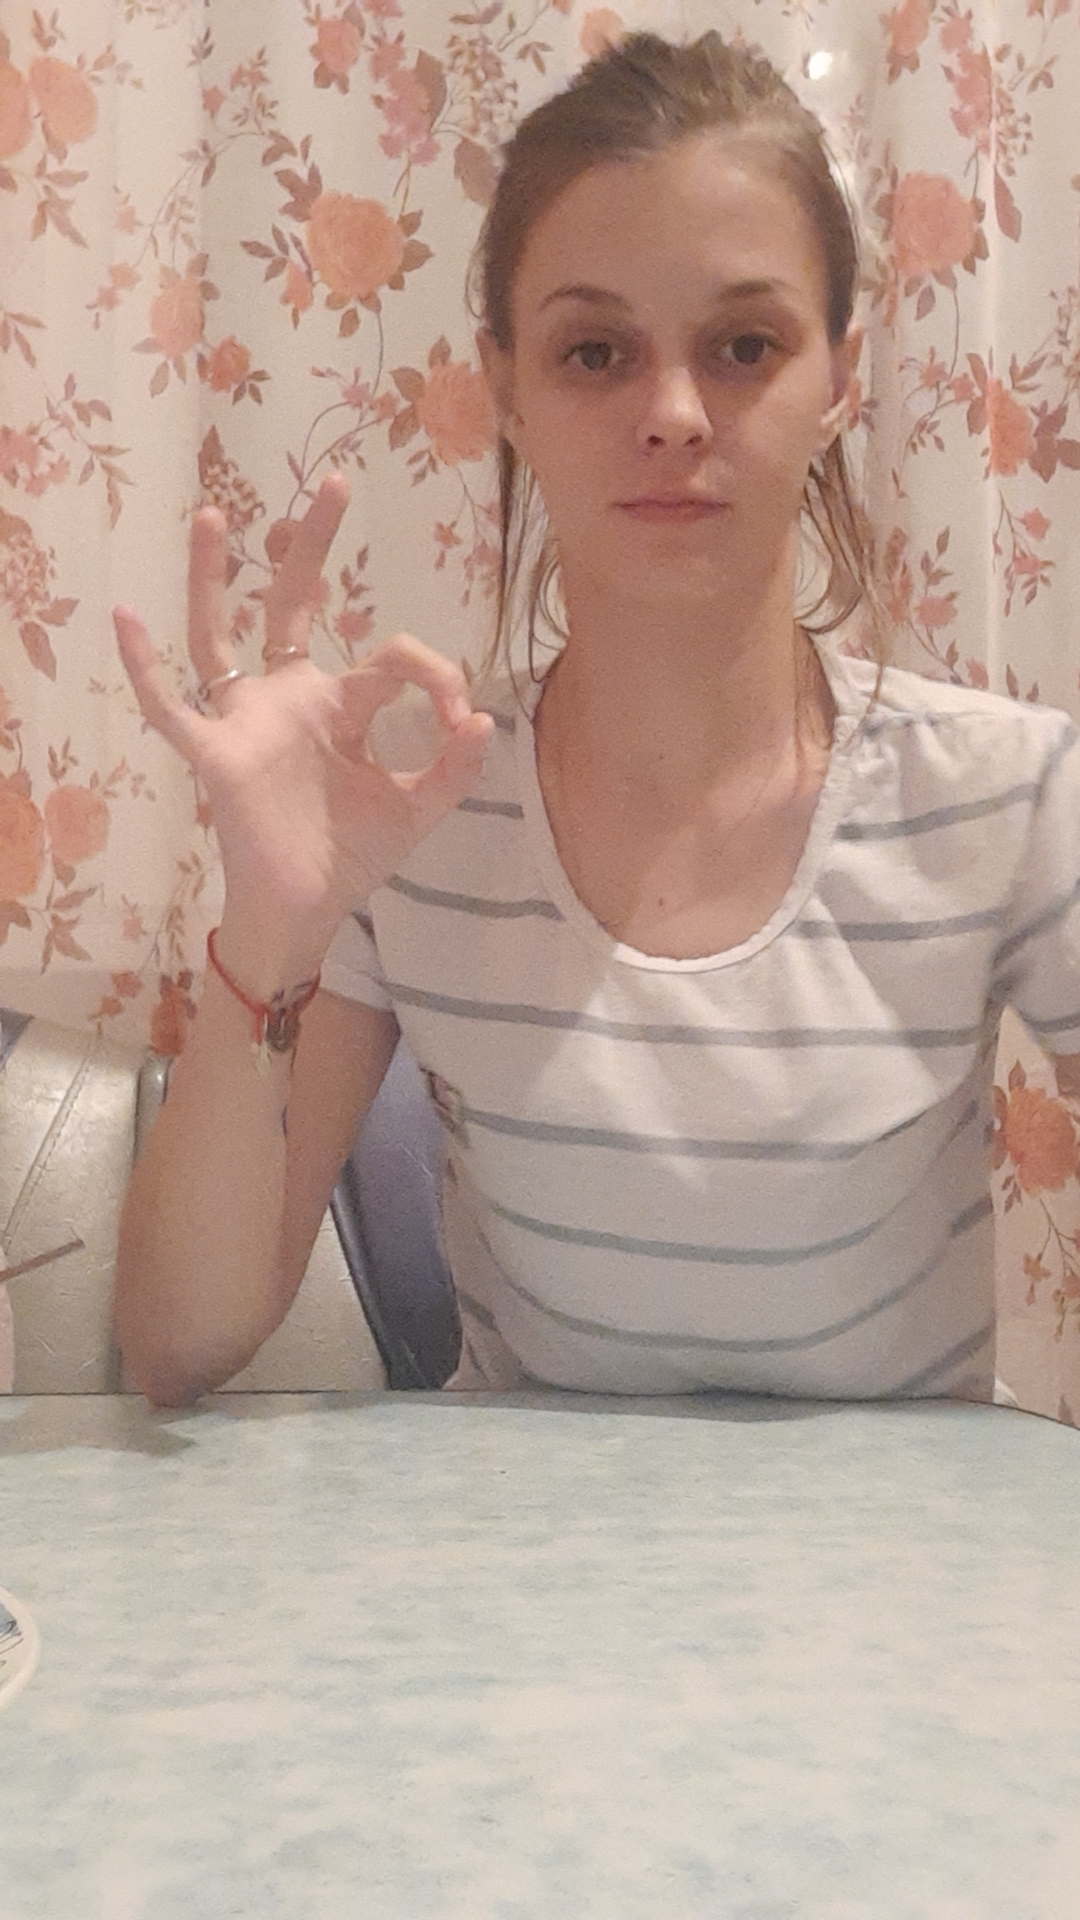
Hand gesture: ok